Viala Charon

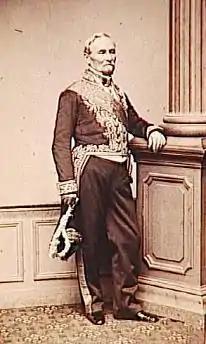
Charon as a Senator of France

Edme Viala Charon, Baron Charon (29 July 1794 – 26 November 1880) was a French soldier who rose to the rank of Lieutenant General (General of Division).